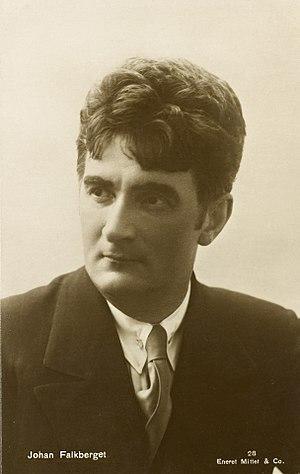
Johan Peter Falkberget est un écrivain norvégien né le 30 septembre 1879 à Rugldalen, sur le territoire de Glåmos, près de Røros et mort le 5 avril 1967 à Røros. Ce romancier, qui n'oublie jamais ses racines familiales triséculaires de montagnards à la fois mineurs et paysans du canton de Røros, a écrit en riksmål des ouvrages décrivant avec méticulosité et sympathie la vie rude de sa contrée natale. Les peintures aux vives couleurs et aux nuances précises de la vie populaire ont conduit le vieil écrivain au firmament de la littérature norvégienne d'après-guerre.